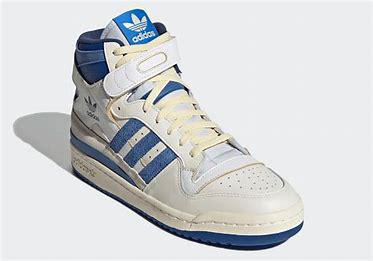
Brand: Adidas
Model: Forum Mid